Lebanon women's national football team

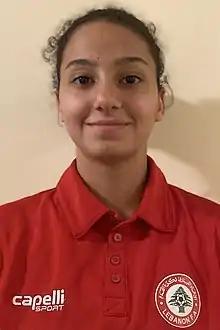
With 17 goals, Christy Maalouf is Lebanon's all-time top goalscorer.

The following players were called up for the 2026 AFC Women's Asian Cup qualification matches between 7 and 19 July 2025.